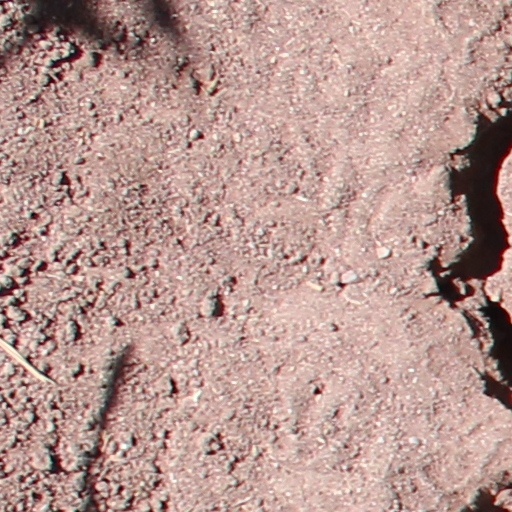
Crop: wheat